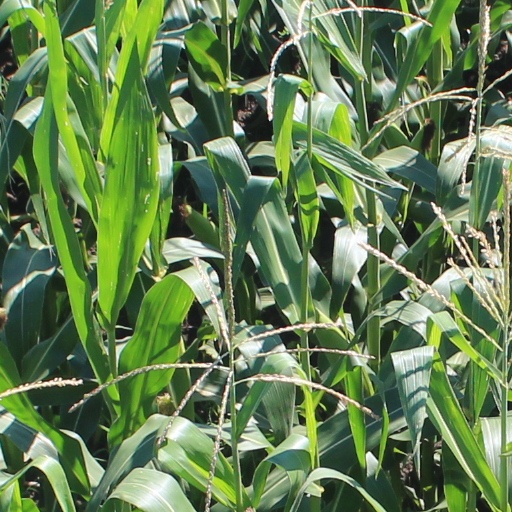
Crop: maize; corn